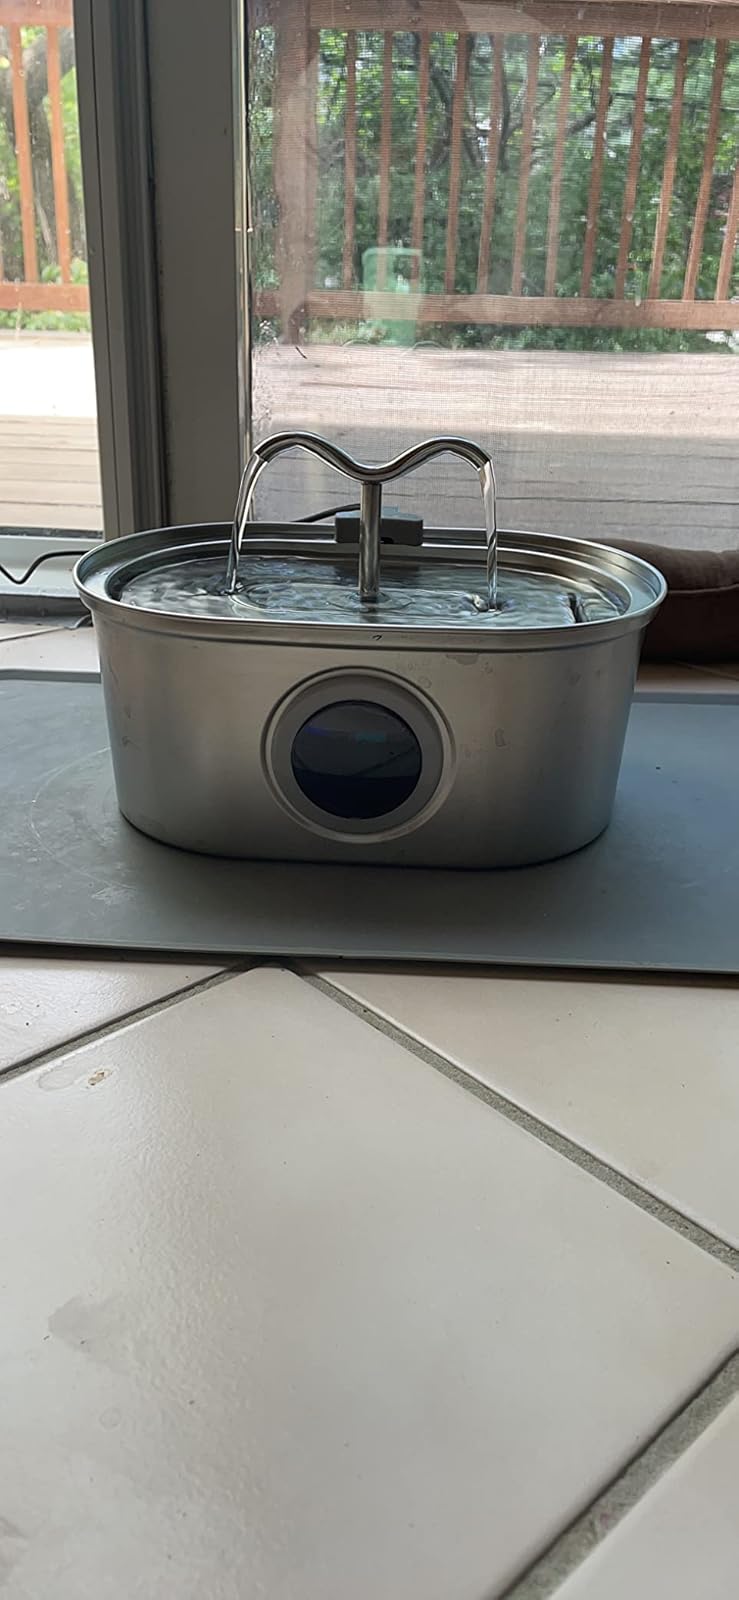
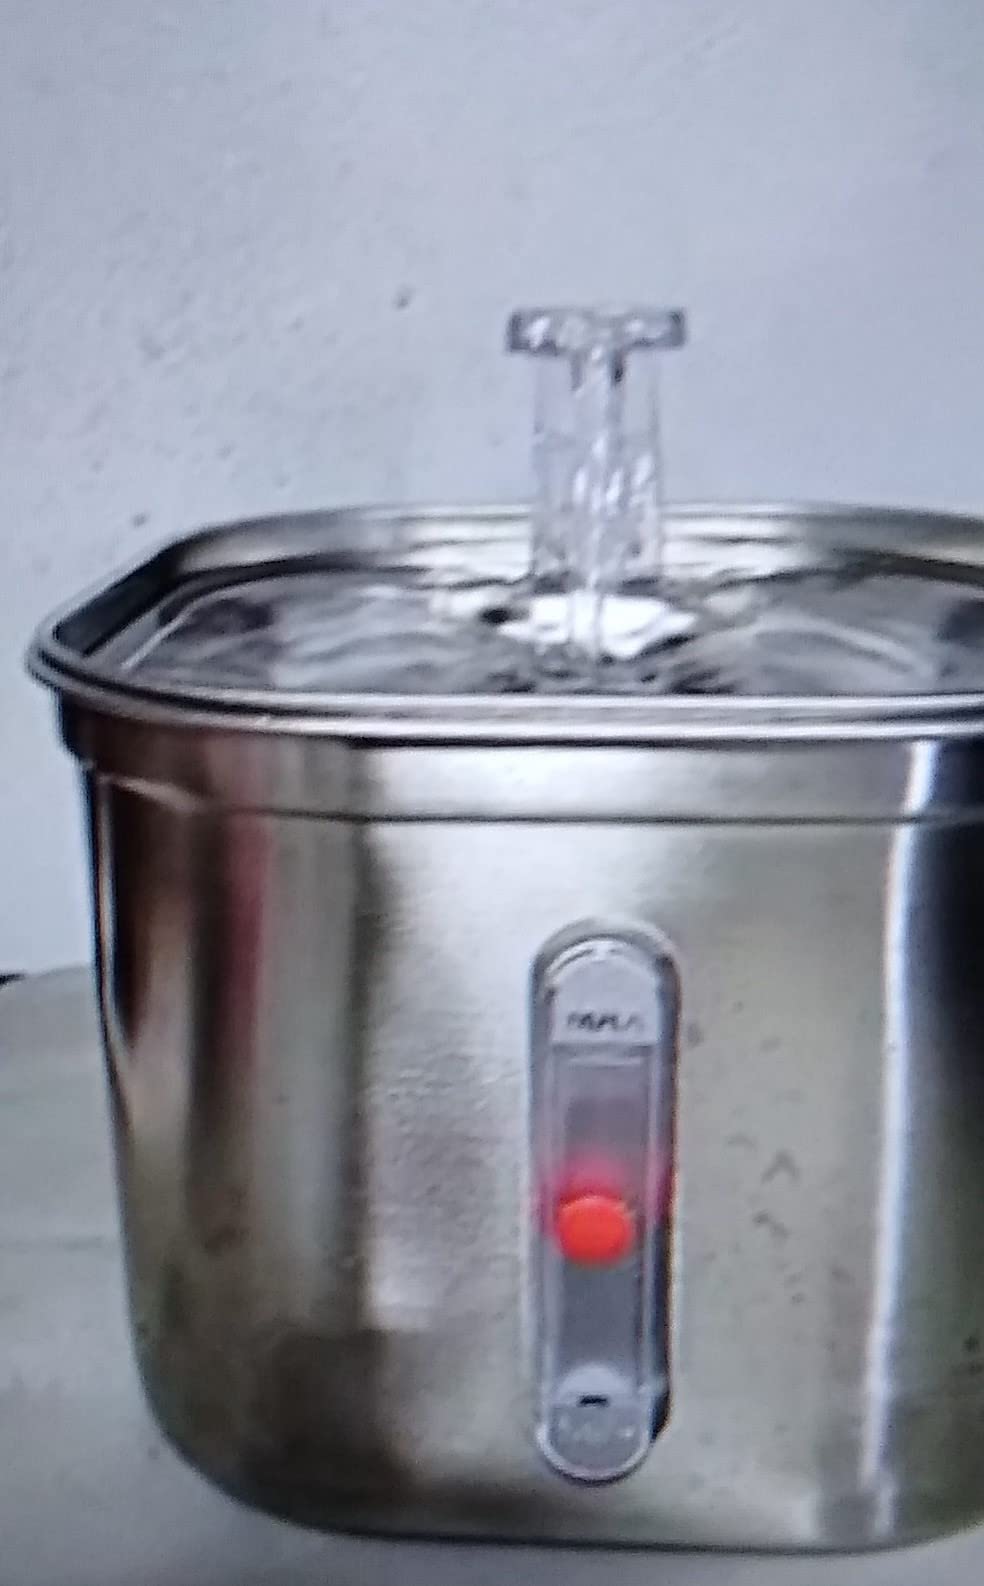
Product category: items_bowl
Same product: no